Metallic fiber

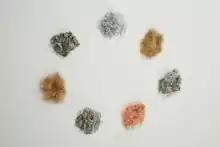
Machined fibers in various metals and alloys

Metal fibers exists in different forms and diameters. Generally, the sector offers metal fiber diameters from 100 μm down to 1 μm.